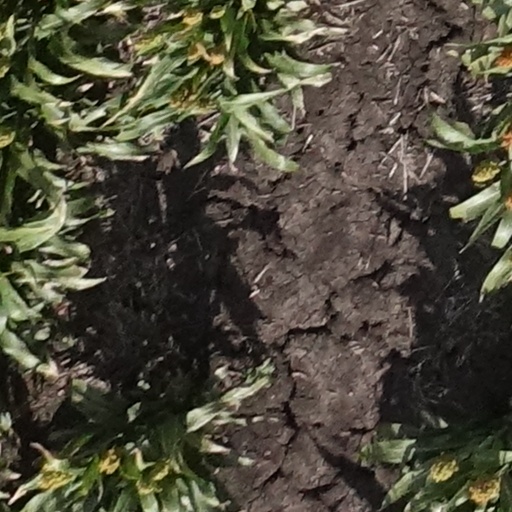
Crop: sorghum